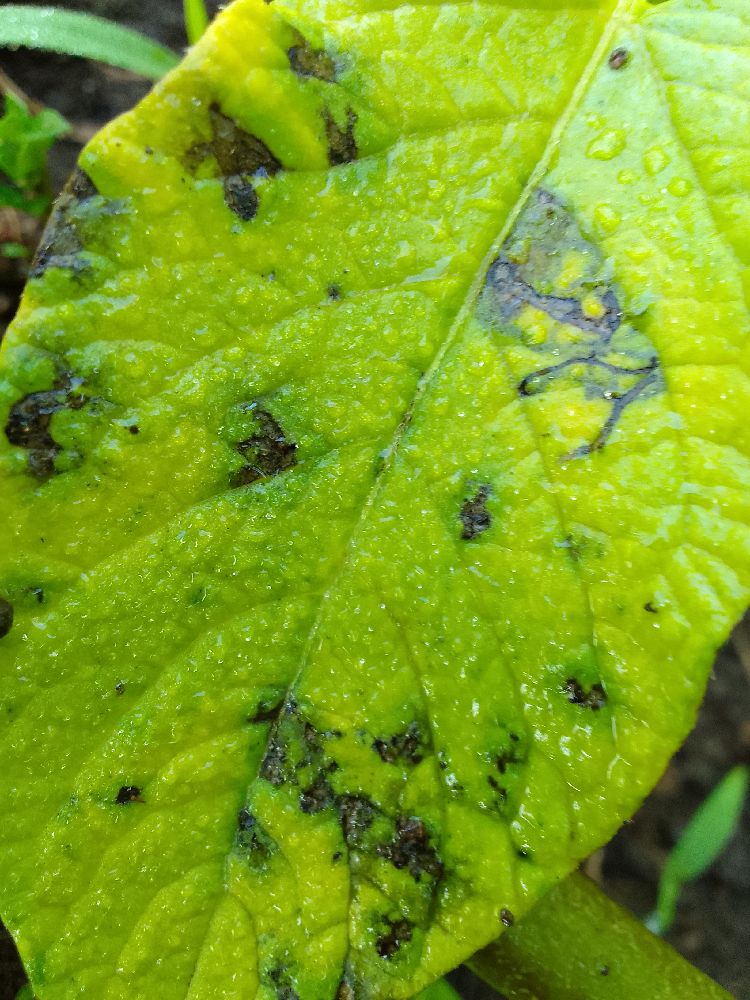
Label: Early blight